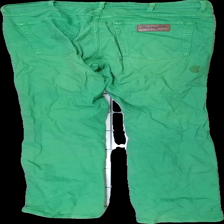
View: back
Type: Jeans
Category: Men
Brand: Not in the list
Brand text on label: wrangler
Colors: Green
Material: 100% cotton
Cut: Regular
Season: All
Stains: Major
Damage: fläckar
Damage location: middle left
Damage 2: fläckar
Damage 2 location: top left
Damage 3: fläck
Damage 3 location: top right
Price range: <50
Recommended usage: Export
Description: gröna jeans med fläckar över hela